Brendon McCullum

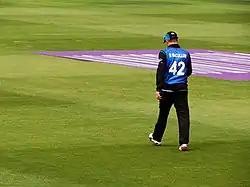
McCullum playing in an ODI against England in 2015

On 1 July 2008, McCullum scored his maiden ODI century, a 135-ball 166, against Ireland in the Associates Tri-Series in Scotland. His century, along with James Marshall's 161, (his maiden ODI century in his last appearance, in which he shared in a 266 opening stand with McCullum which is the highest ODI partnership for any wicket in Black Caps history and the second highest opening partnership in all ODIs.) and Ross Taylor's 59, elevated New Zealand to 402, the highest and their only 400+ score for their team until date, and they won by 290 runs, setting a world record for the biggest margin of victory by runs, a record that stood until 2023.